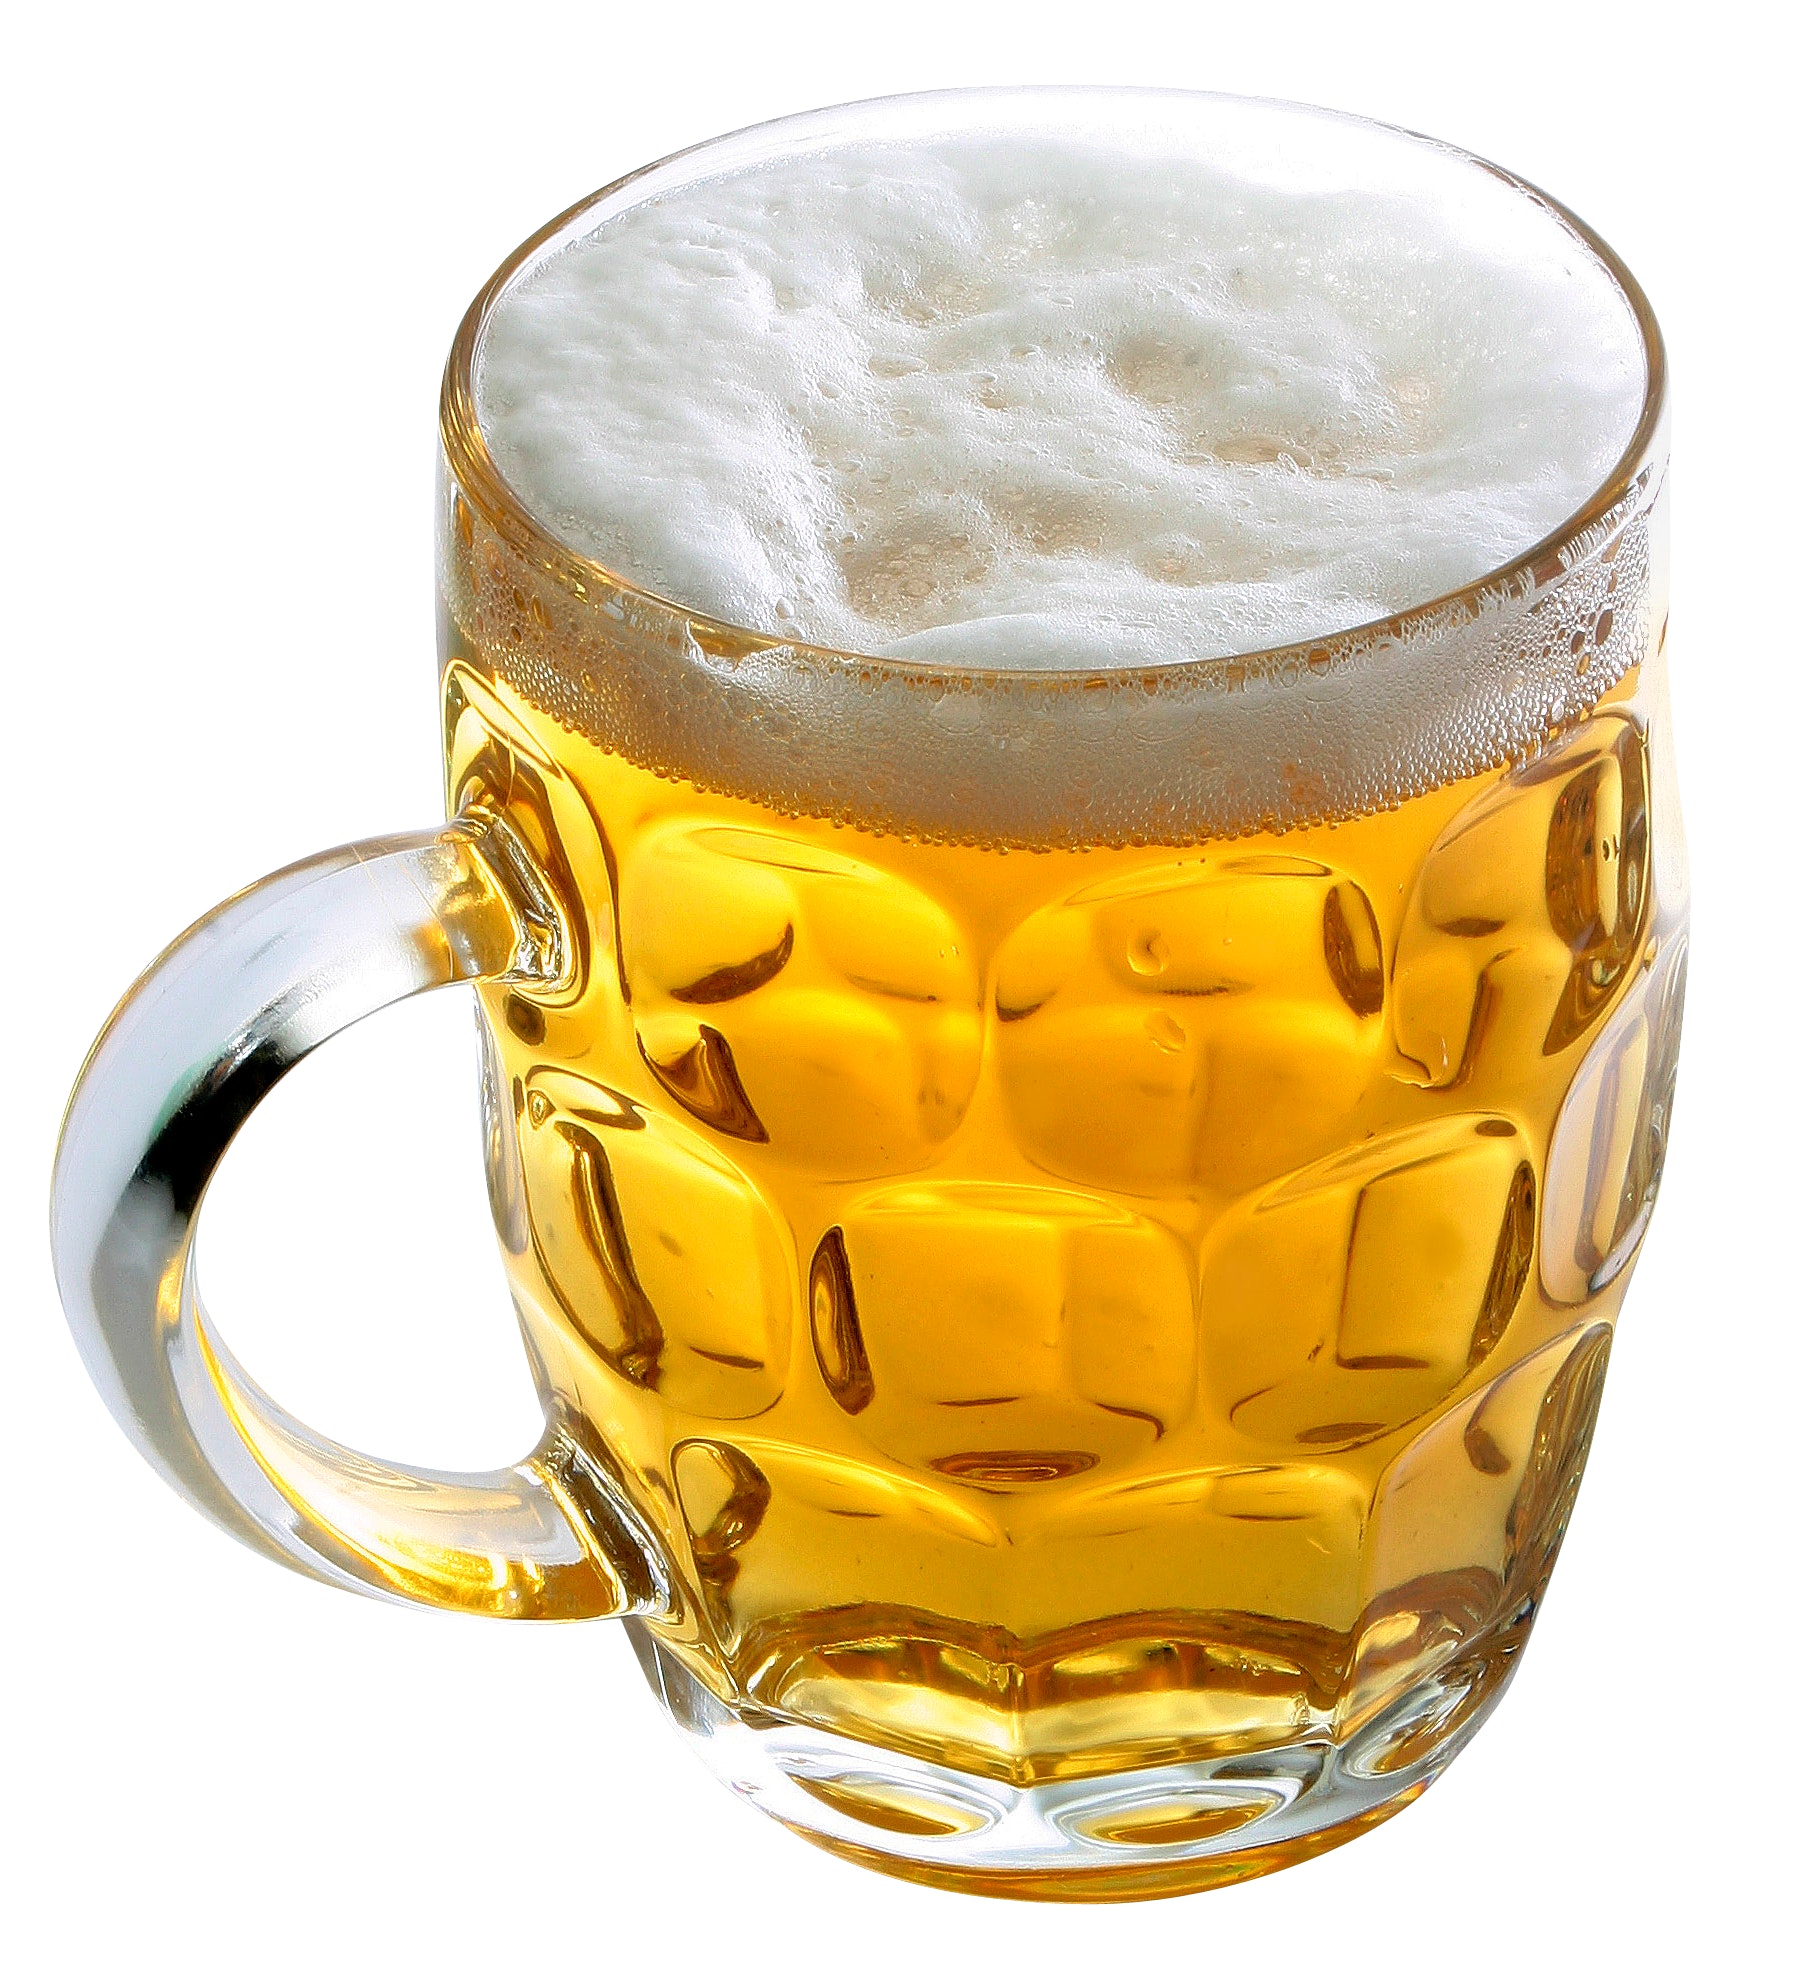
beer glass, drink, drinkware, yellow, beer, mug, lager, beer stein, alcoholic beverage, pint glass, pint, glass, distilled beverage, Ice beer, beer cocktail, rusty nail, tableware, nissan figaro, grog, Bia h i